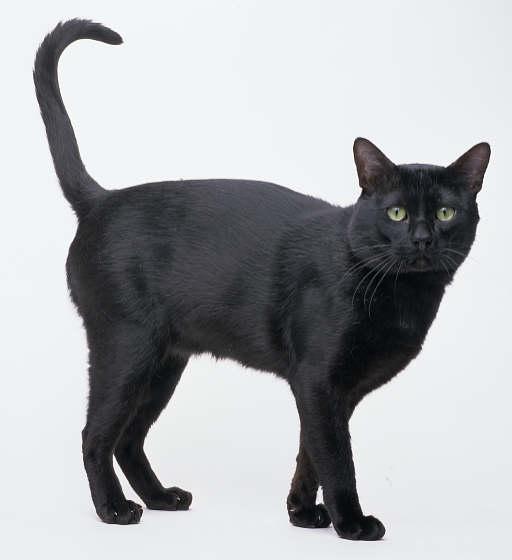
Breed: Bombay